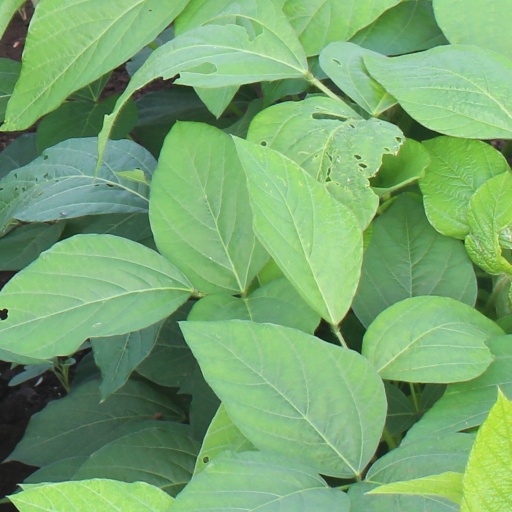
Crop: soybean